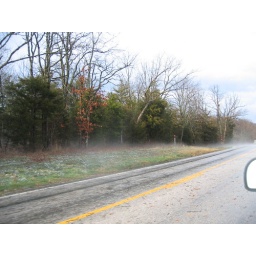
Chase 5. Hail cooled ground resulting in water condensating in the air close to the ground.